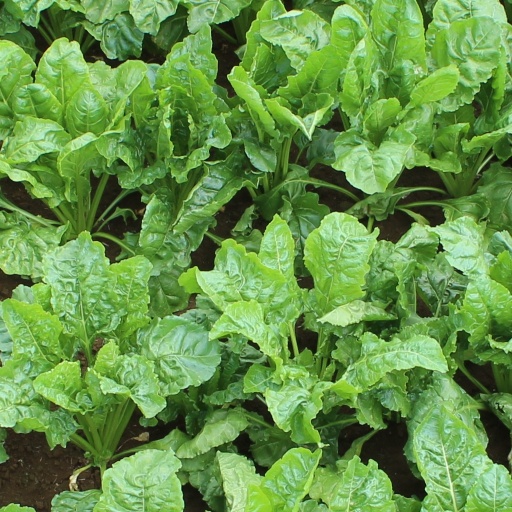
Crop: sugar beet